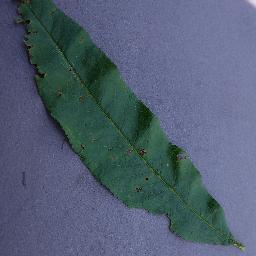
Label: Peach___Bacterial_spot